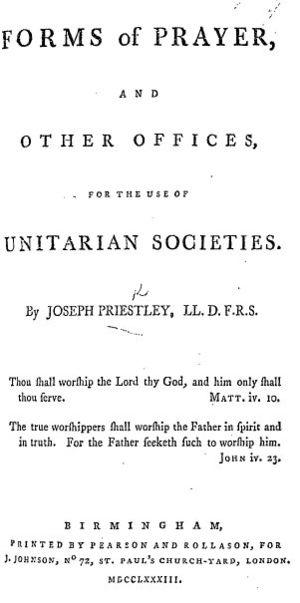
Joseph Johnson est un éditeur anglais. Ses publications traitent une vaste variété de genres, opinions et avis sur les importants sujets du jour. Johnson est connu en publiant les œuvres des penseurs radicaux comme Mary Wollstonecraft, William Godwin, et Joel Barlow, et aussi les rebelles religieux comme Joseph Priestley, Anna Laetitia Barbauld, and Gilbert Wakefield.